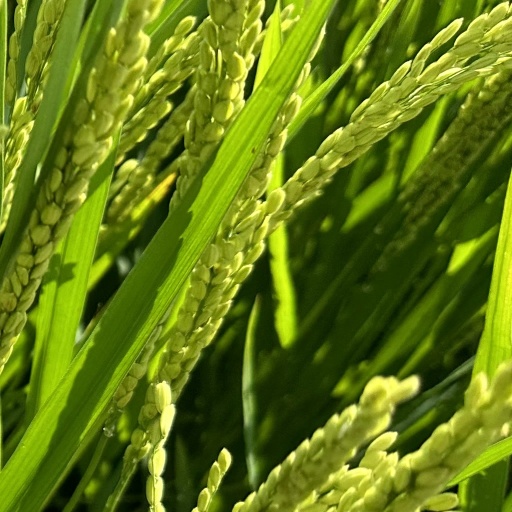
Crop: rice